Sutton, Bedfordshire

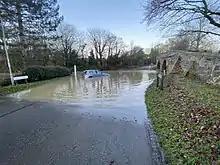
Sutton (Bedfordshire) ford in flood in December 2020

The bridge built from local sandstone is thought to be the only surviving one of its type in Bedfordshire. One source states that it was situated on an important wool trade route to the towns of Bedford and Dunstable. However, another source disputes this and is of the opinion that the bridge's origins lie with the creation of Sutton Park and the relocation of the village.